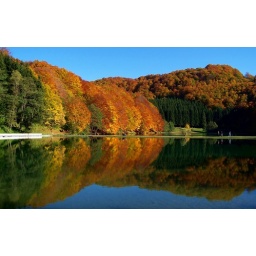
a beautiful reflection of a forest in a lake in Bosnia